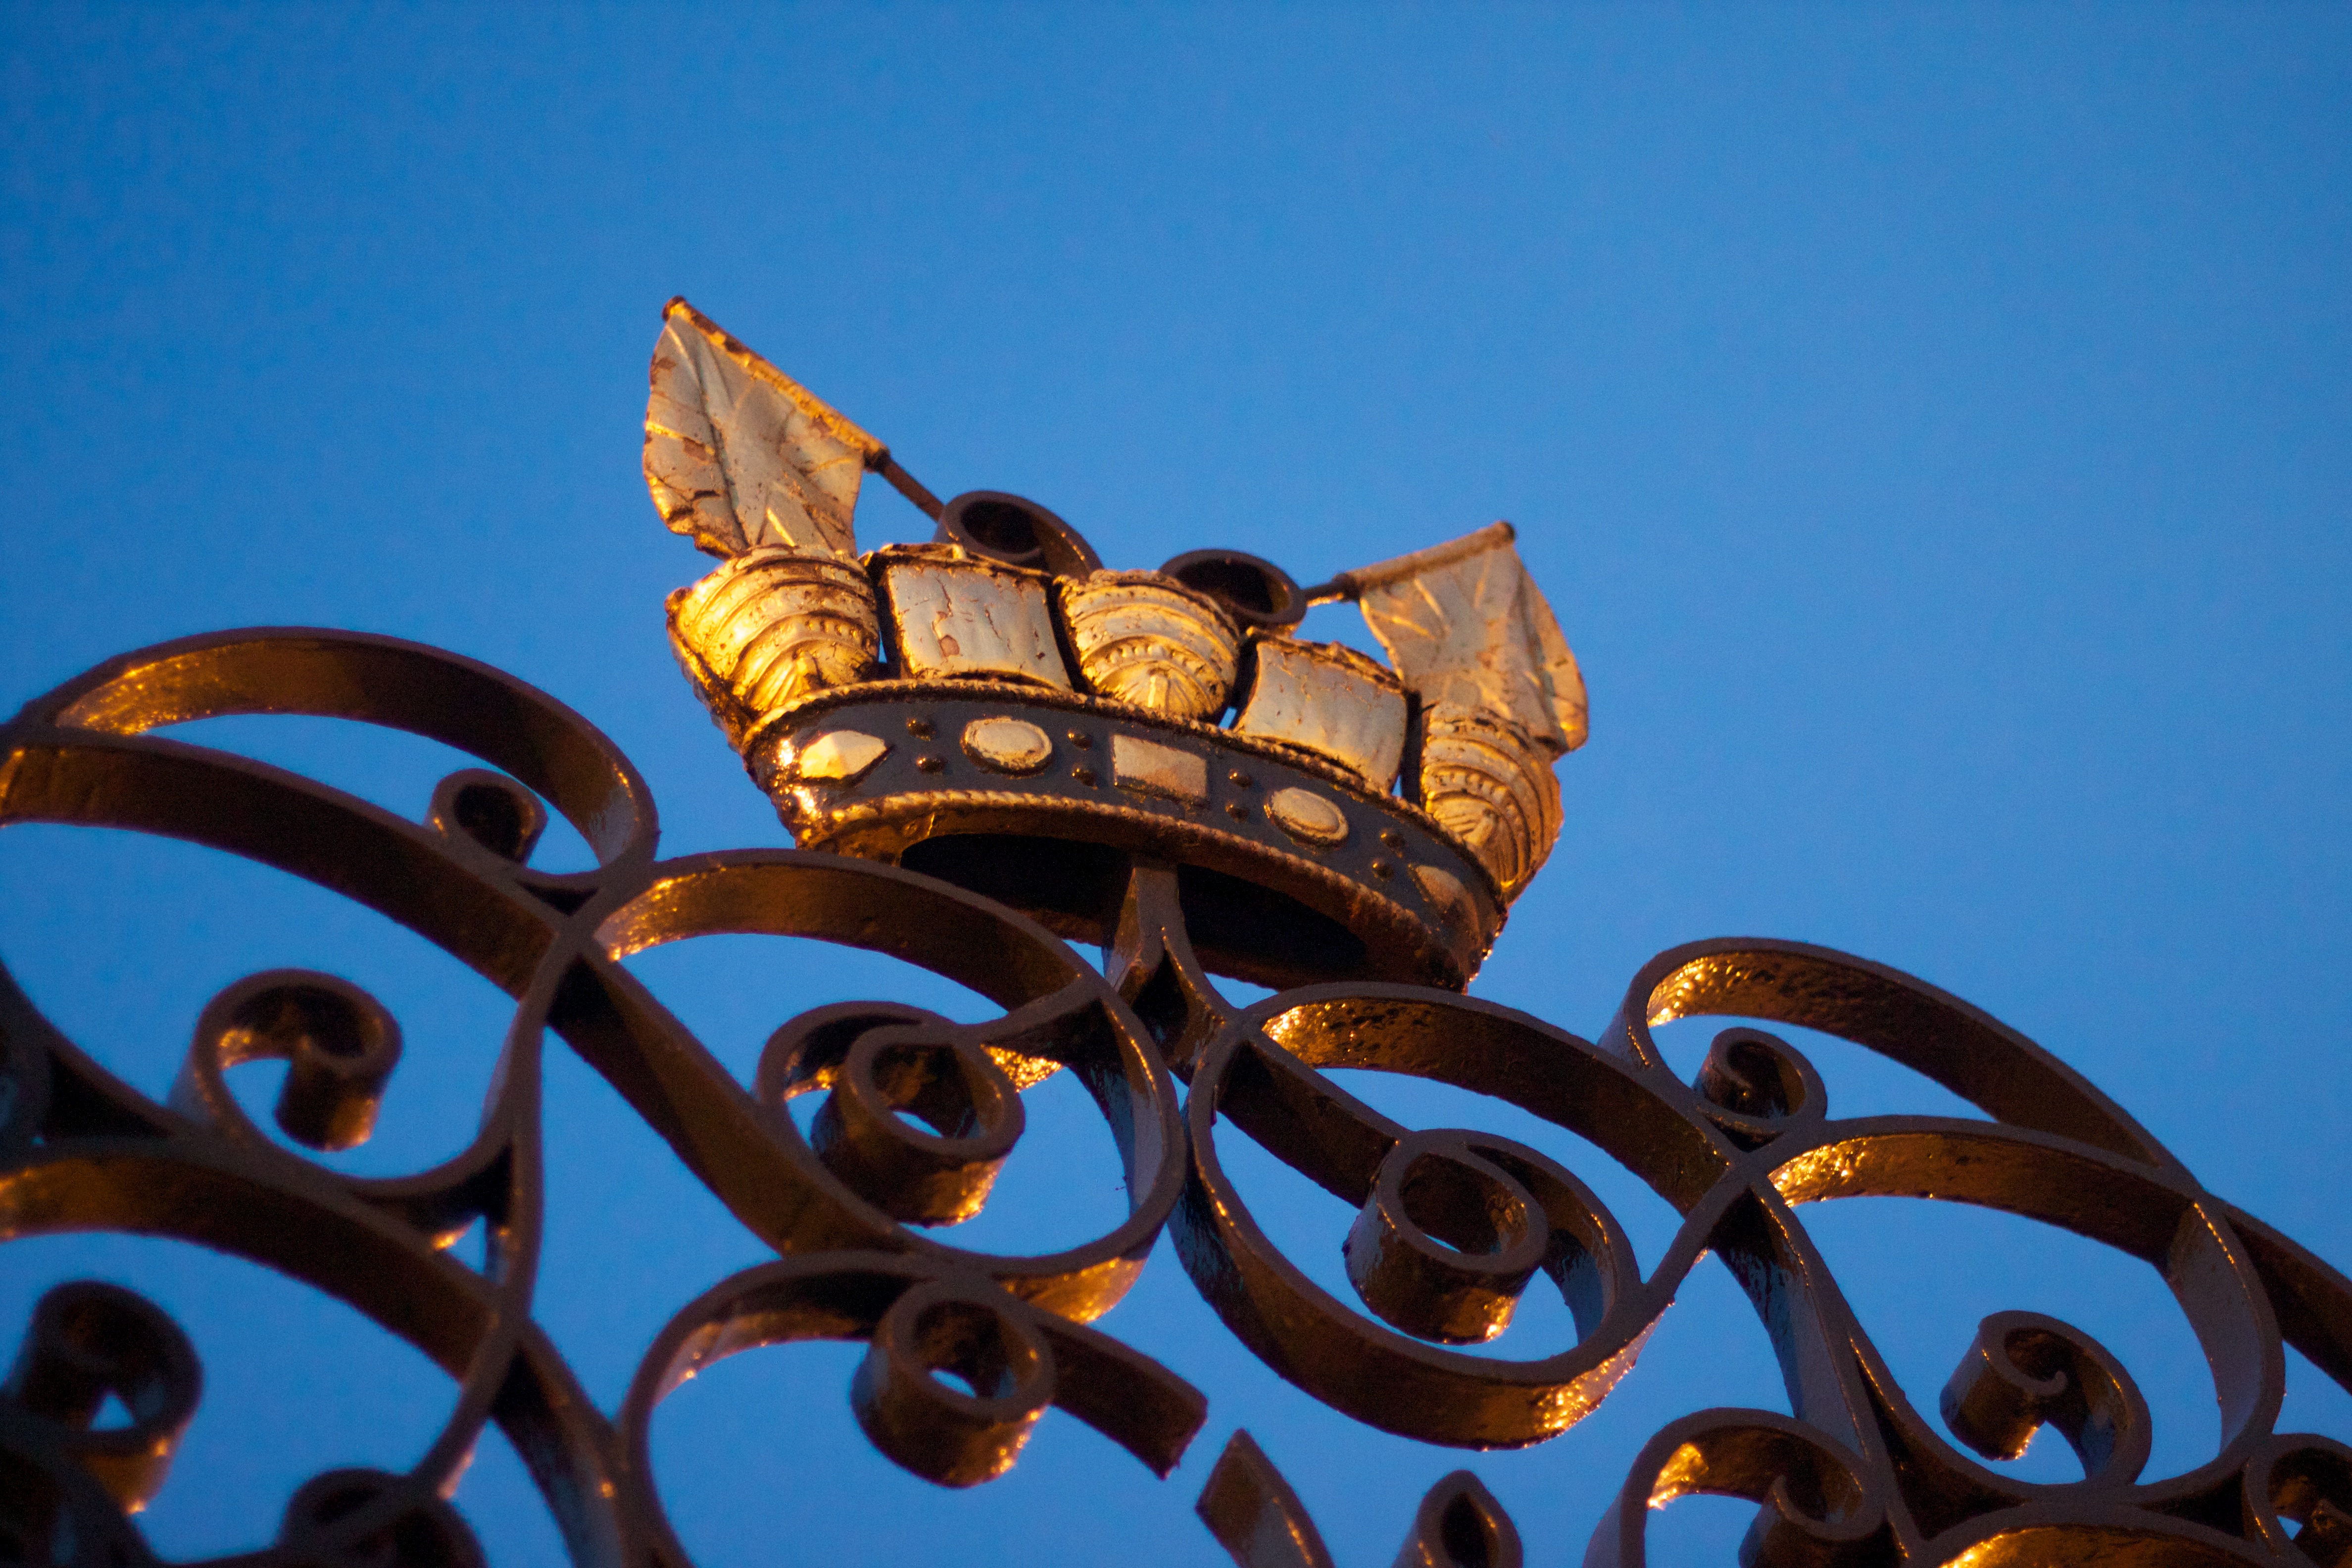
light, flower, blue, lighting, macro photography